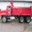
Label: truck